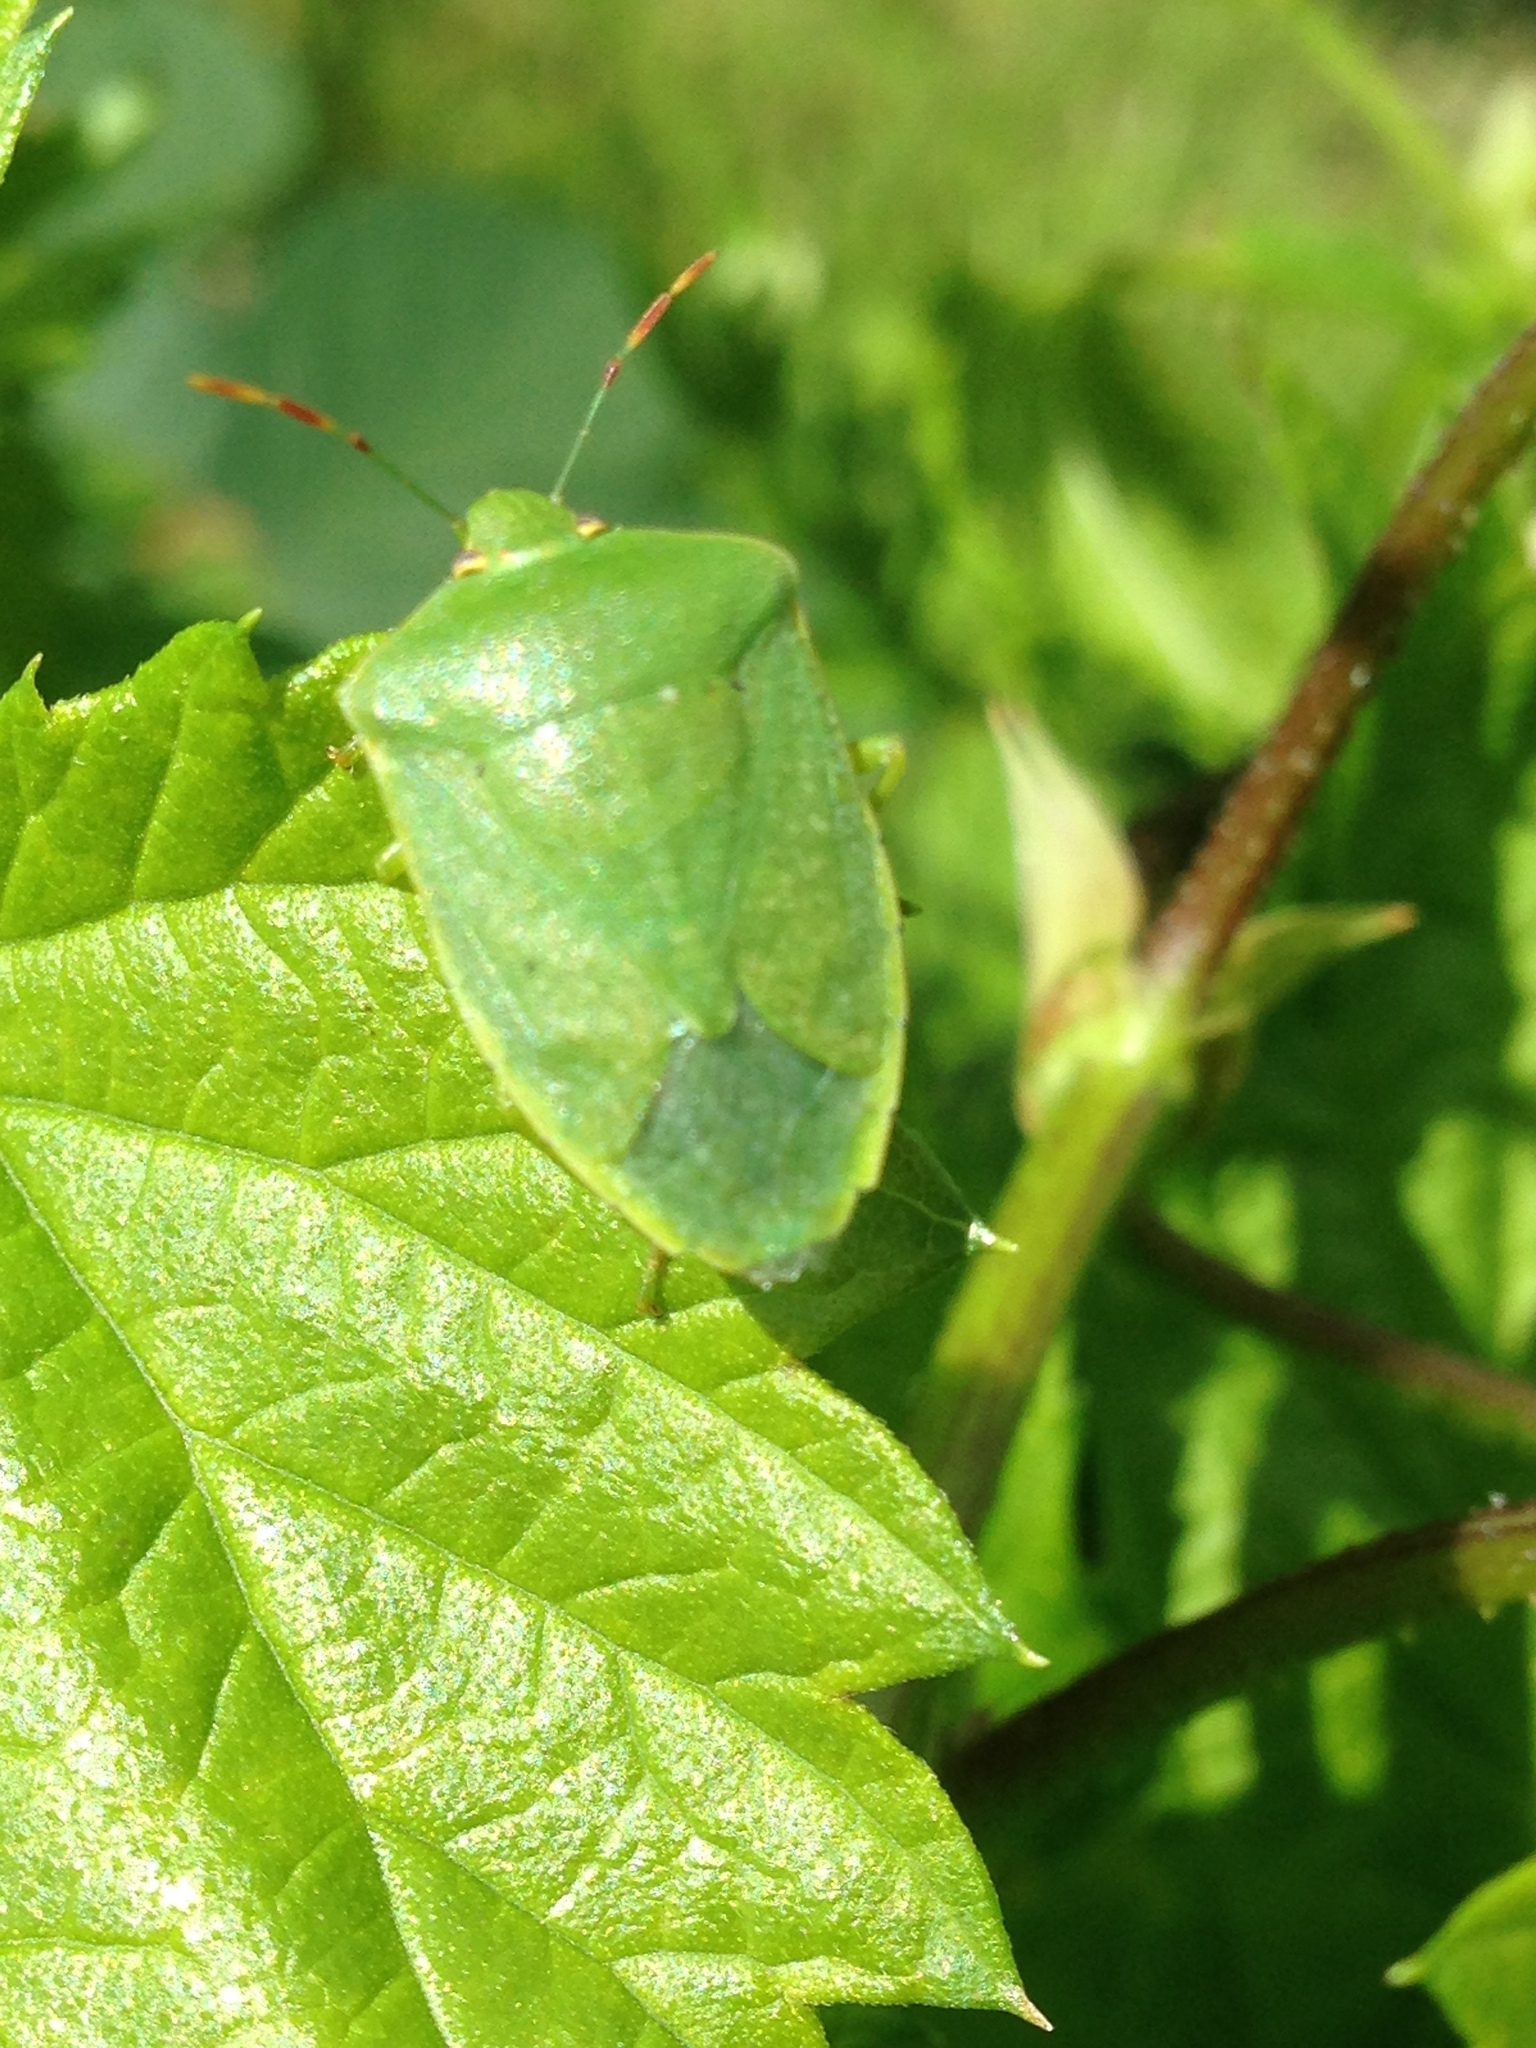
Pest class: stink_bug